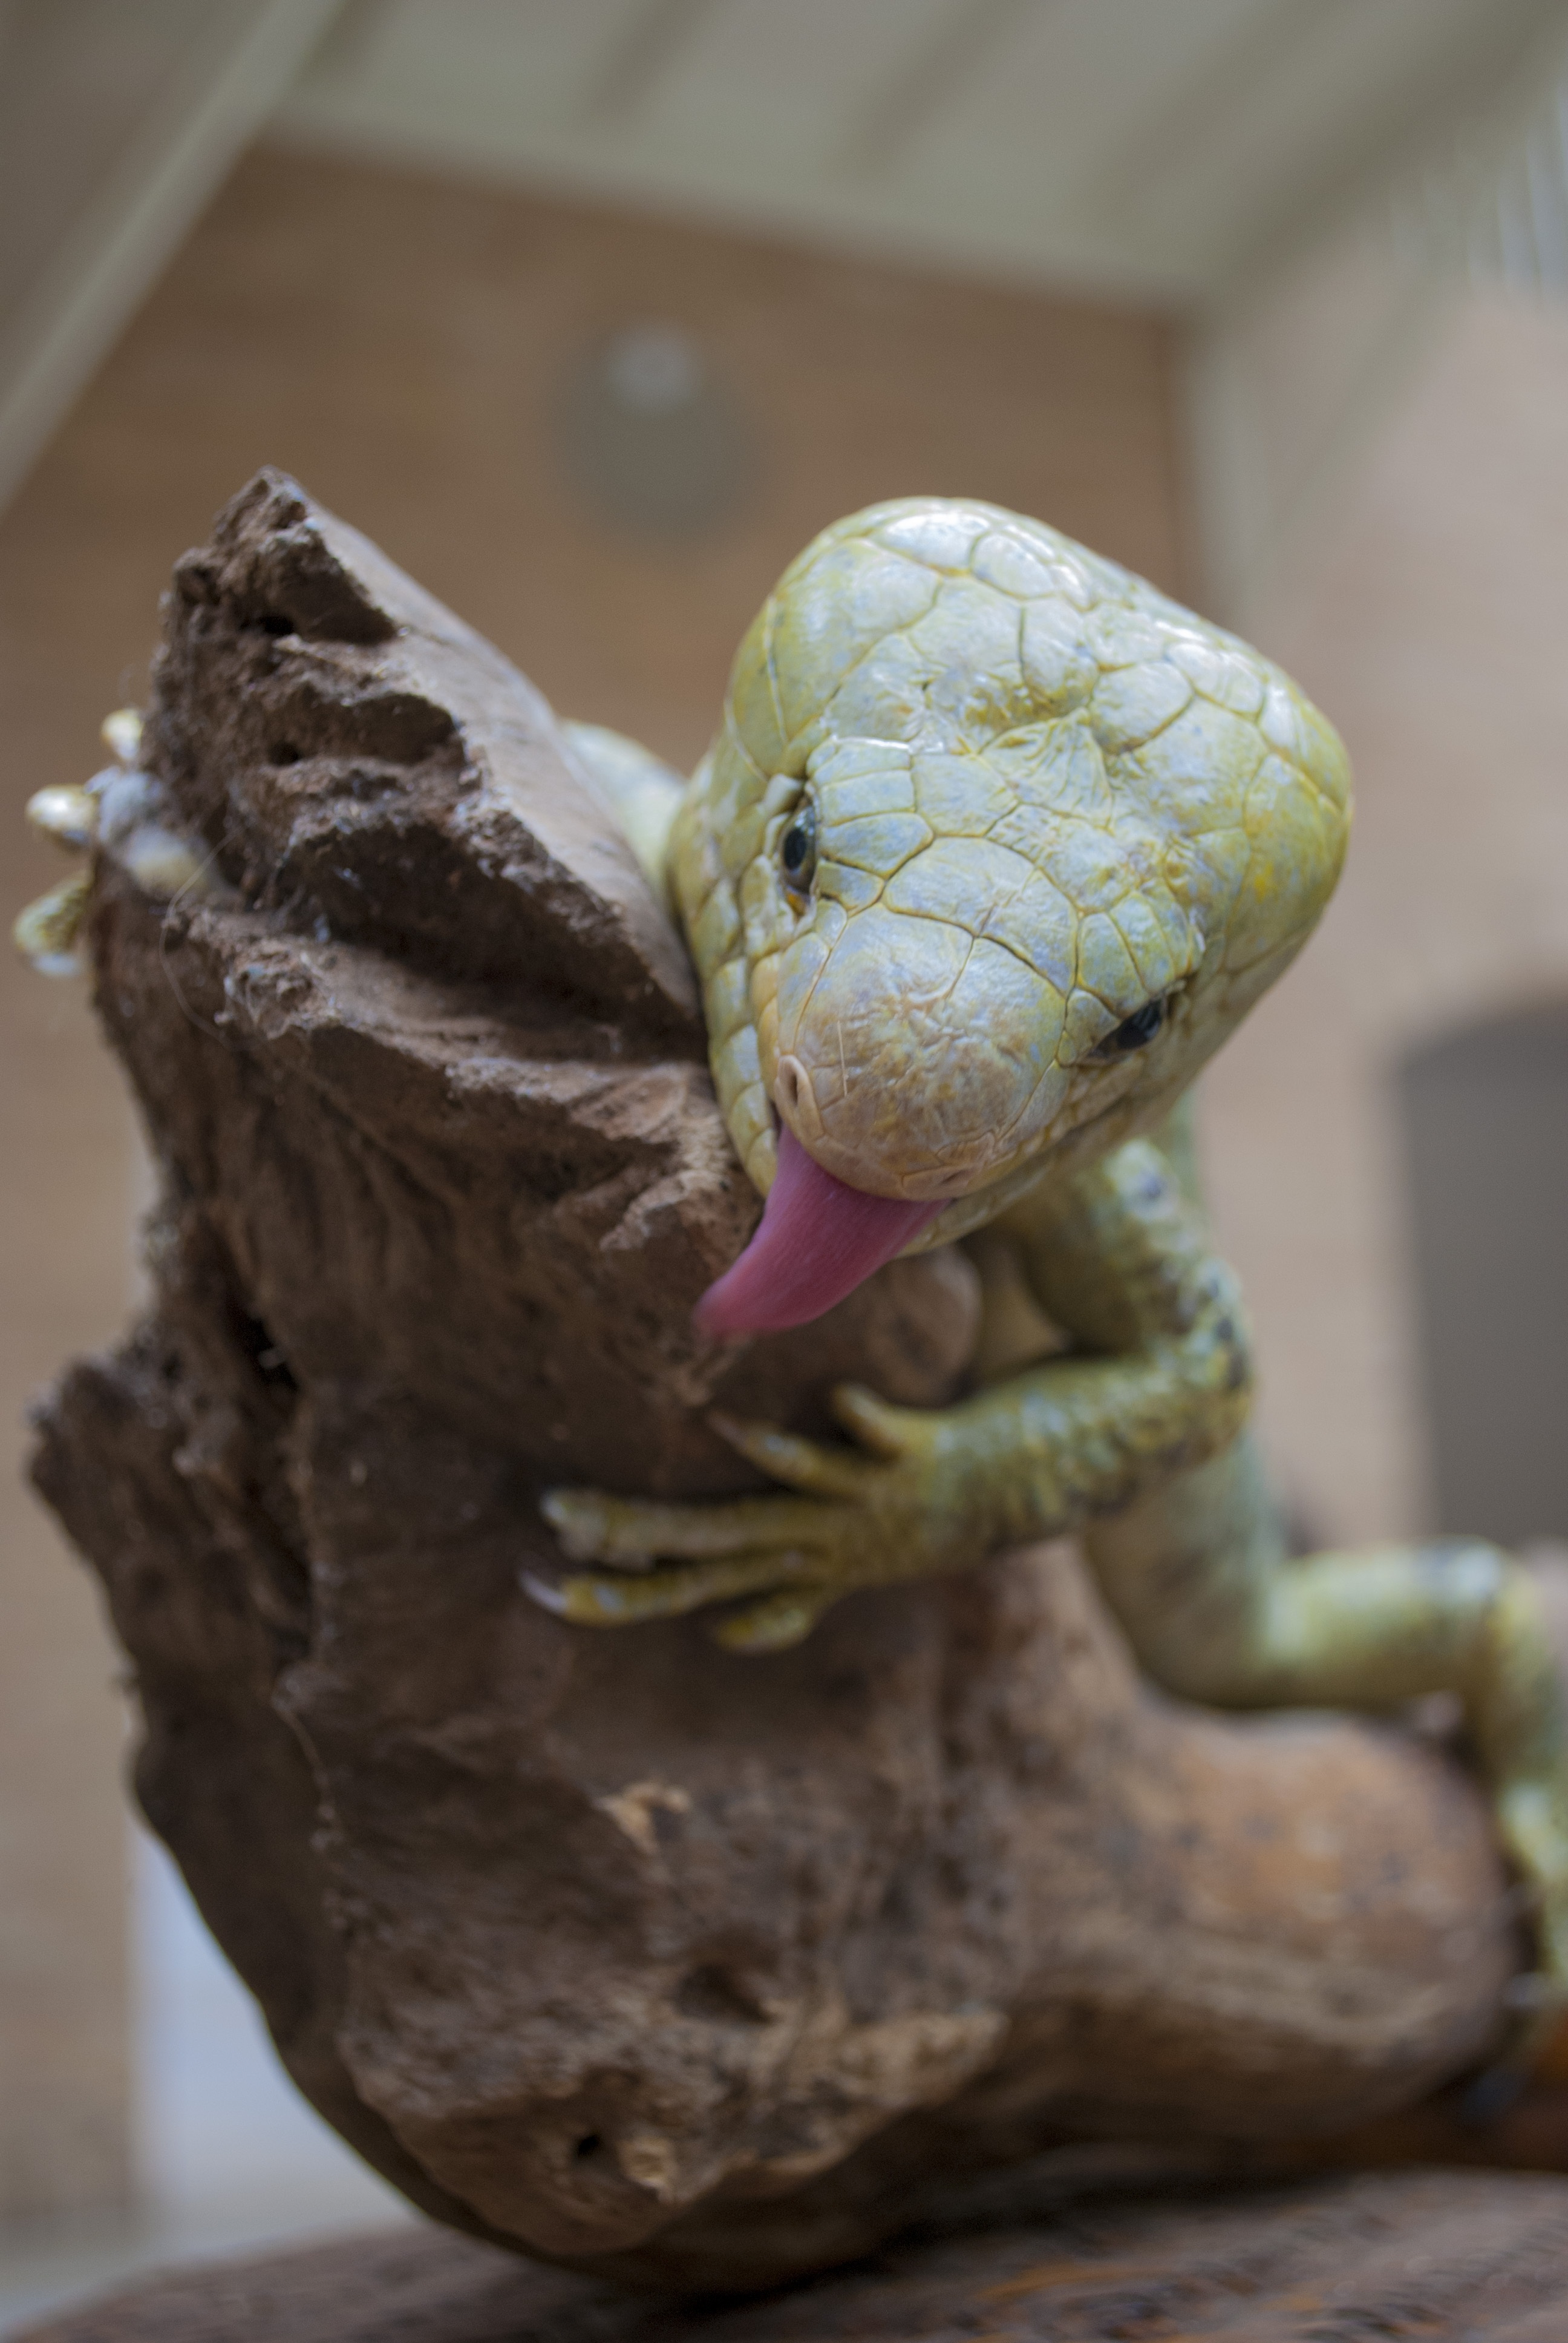
nature, animal, wildlife, statue, zoo, green, reptile, lizard, sculpture, art, claws, figurine, tortoise, skin, carving, scales, species